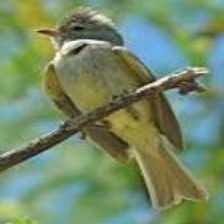
Species: NORTHERN BEARDLESS TYRANNULET
Scientific name: CAMPTOSTOMA IMBERBE